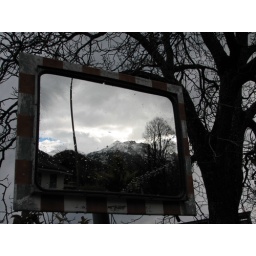
mountains in the mirror